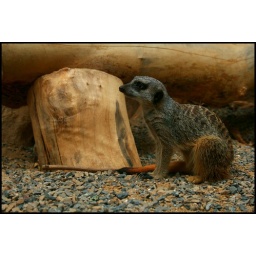
As suspected I over satured the colours in processing. My laptop screen really needs calibrating.